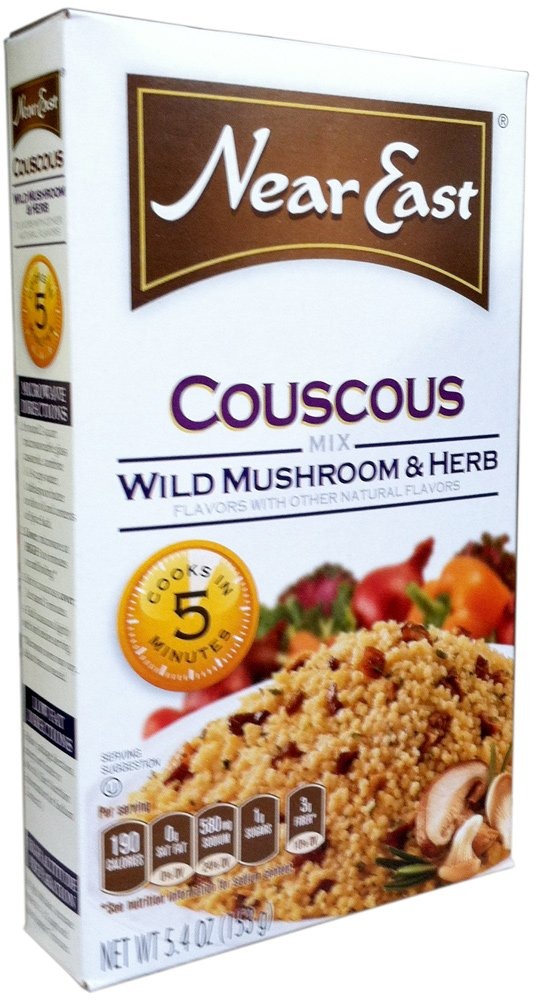
Item Name: Near East Couscous Mush & Herb
Value: 10.0
Unit: Count

Price: 2.8